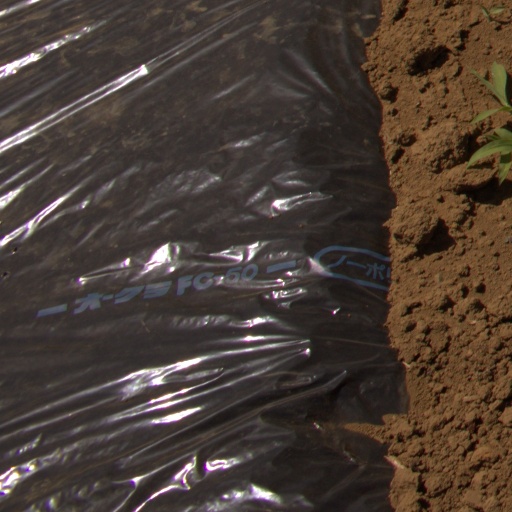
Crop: Jerusalem artichoke